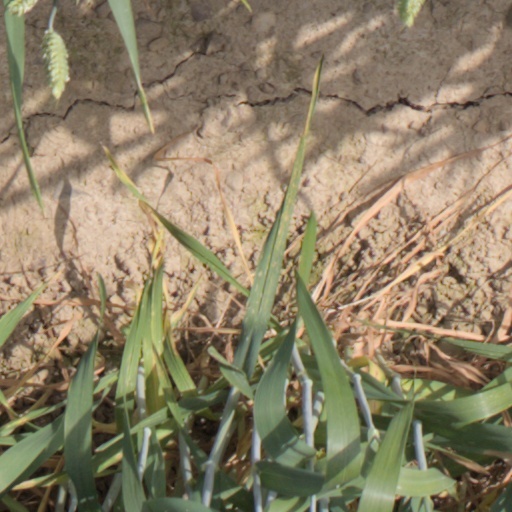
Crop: wheat